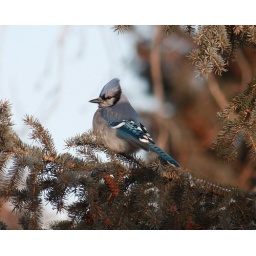
beautiful blue jay out my window in the late afternoon